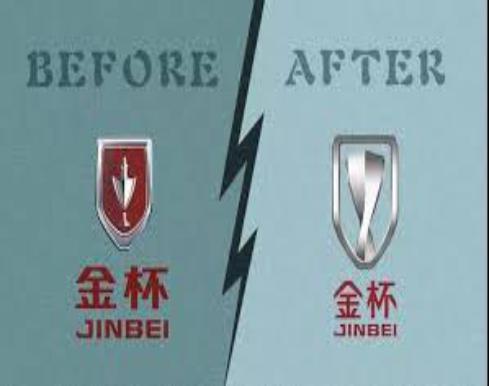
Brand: jinbei
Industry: Transportation